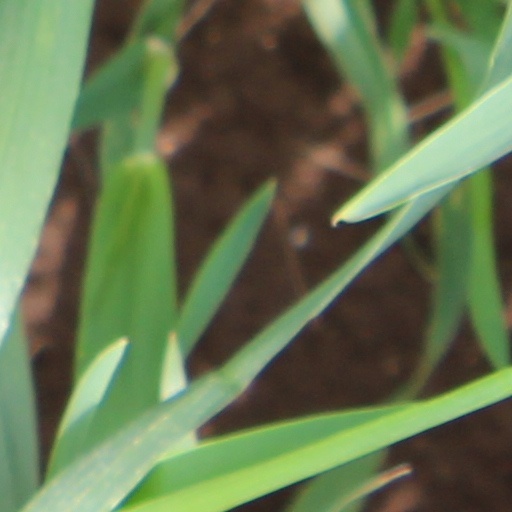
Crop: wheat